San Francesco, San Gemini

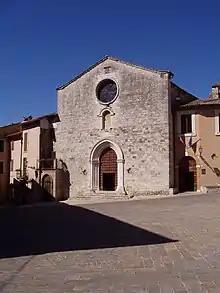
Front facade

In 2020, the San Gemini Preservation Studies Program and the Associazione Valorizzazione del Patrimonio Storico Onlus will start a campaign to restore the front façade of the church, involving the cleaning and pointing of the stone masonry.